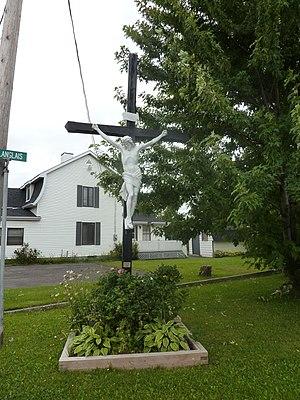
Croix de chemin à l'intersection de la route de la Vallée et de la route Langlais à Sainte-Angèle-de-Mérici
Sainte-Angèle-de-Mérici est une municipalité du Québec au Canada à vocation agricole située dans la municipalité régionale de comté de La Mitis au Bas-Saint-Laurent. Fondée en 1868, Sainte-Angèle-de-Mérici est la plus ancienne paroisse de la vallée de la Matapédia et est considérée comme sa porte d'entrée à l'ouest. Sainte-Angèle-de-Mérici est surnommée « La petite Suisse » à cause de ses nombreux vallons forestiers et agricoles.